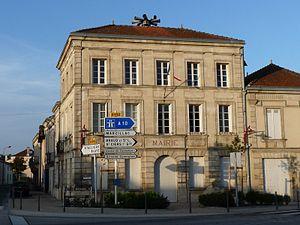
Mairie de Reignac, Gironde, France
Reignac est une commune du Sud-Ouest de la France, dans le département de la Gironde.